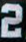
Number: 2